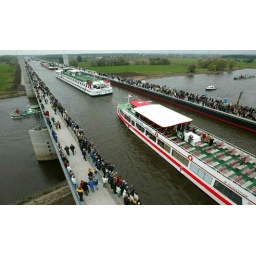
water bridge in Germany